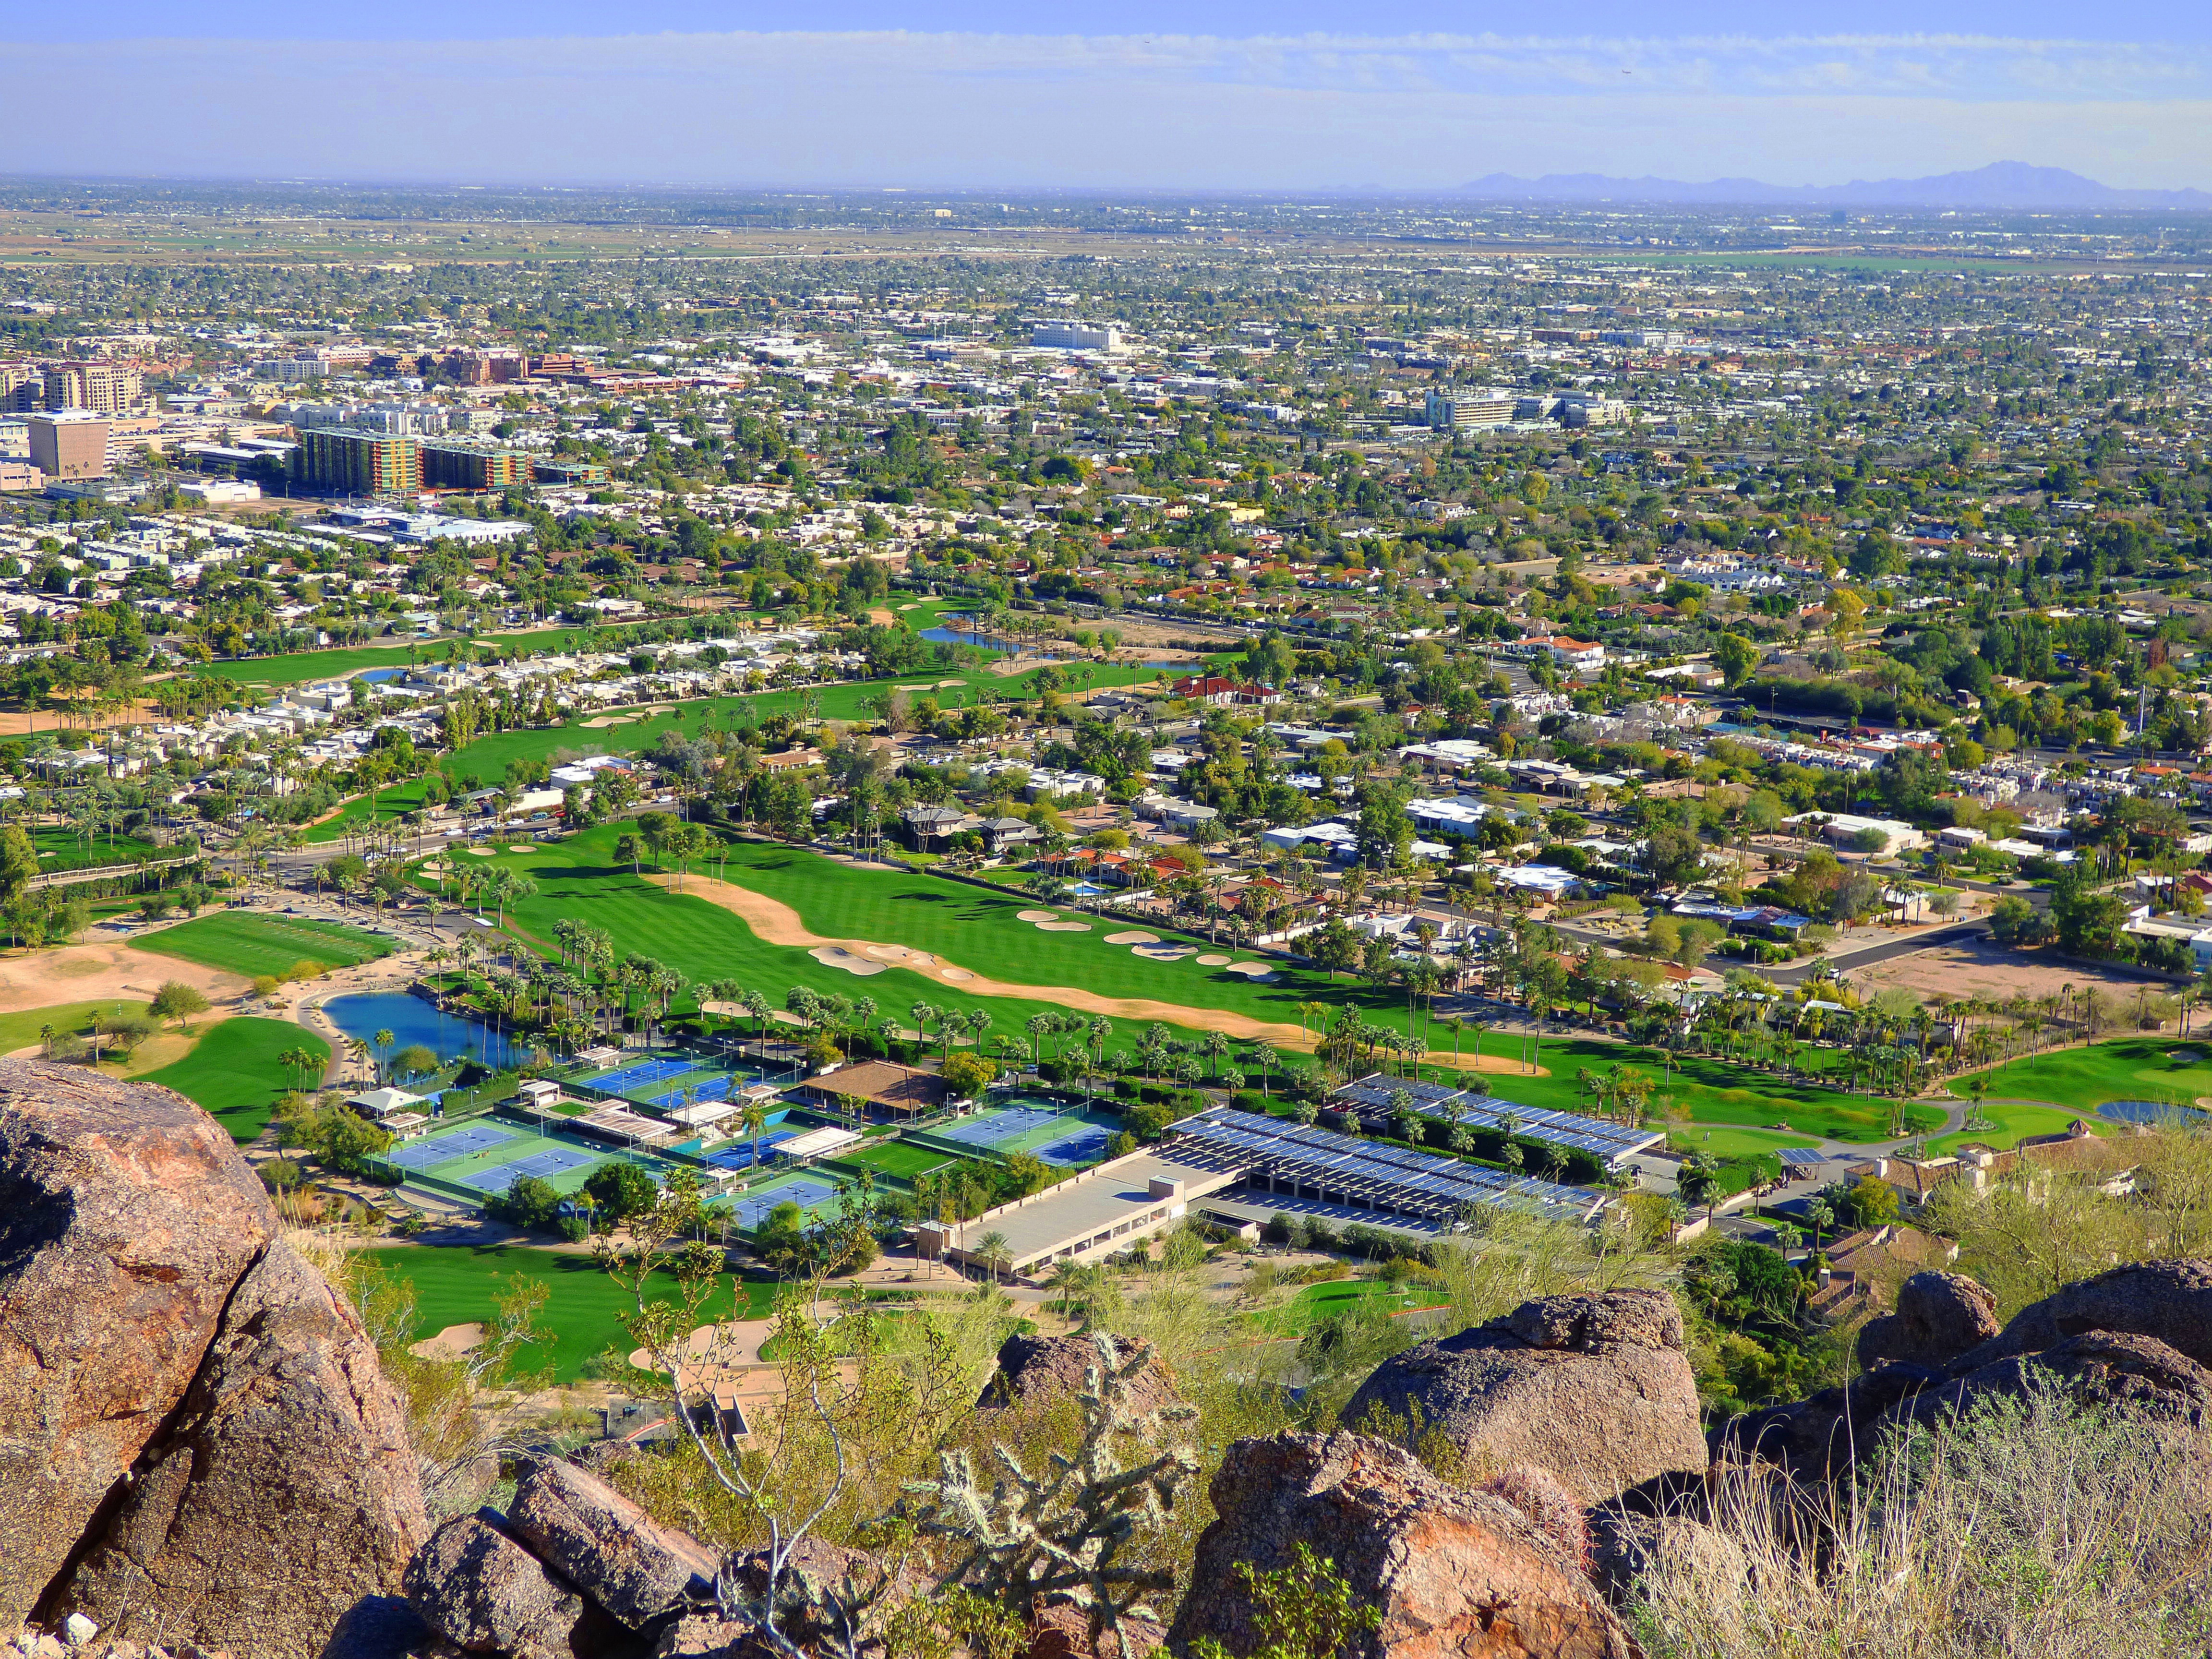
landscape, sea, coast, horizon, photography, hill, town, cityscape, panorama, village, suburb, estate, bird's eye view, aerial photography, residential area, human settlement